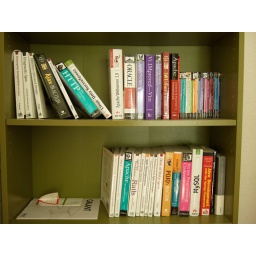
requested by harry. that's only a part of my book collection, the rest is at home ;)